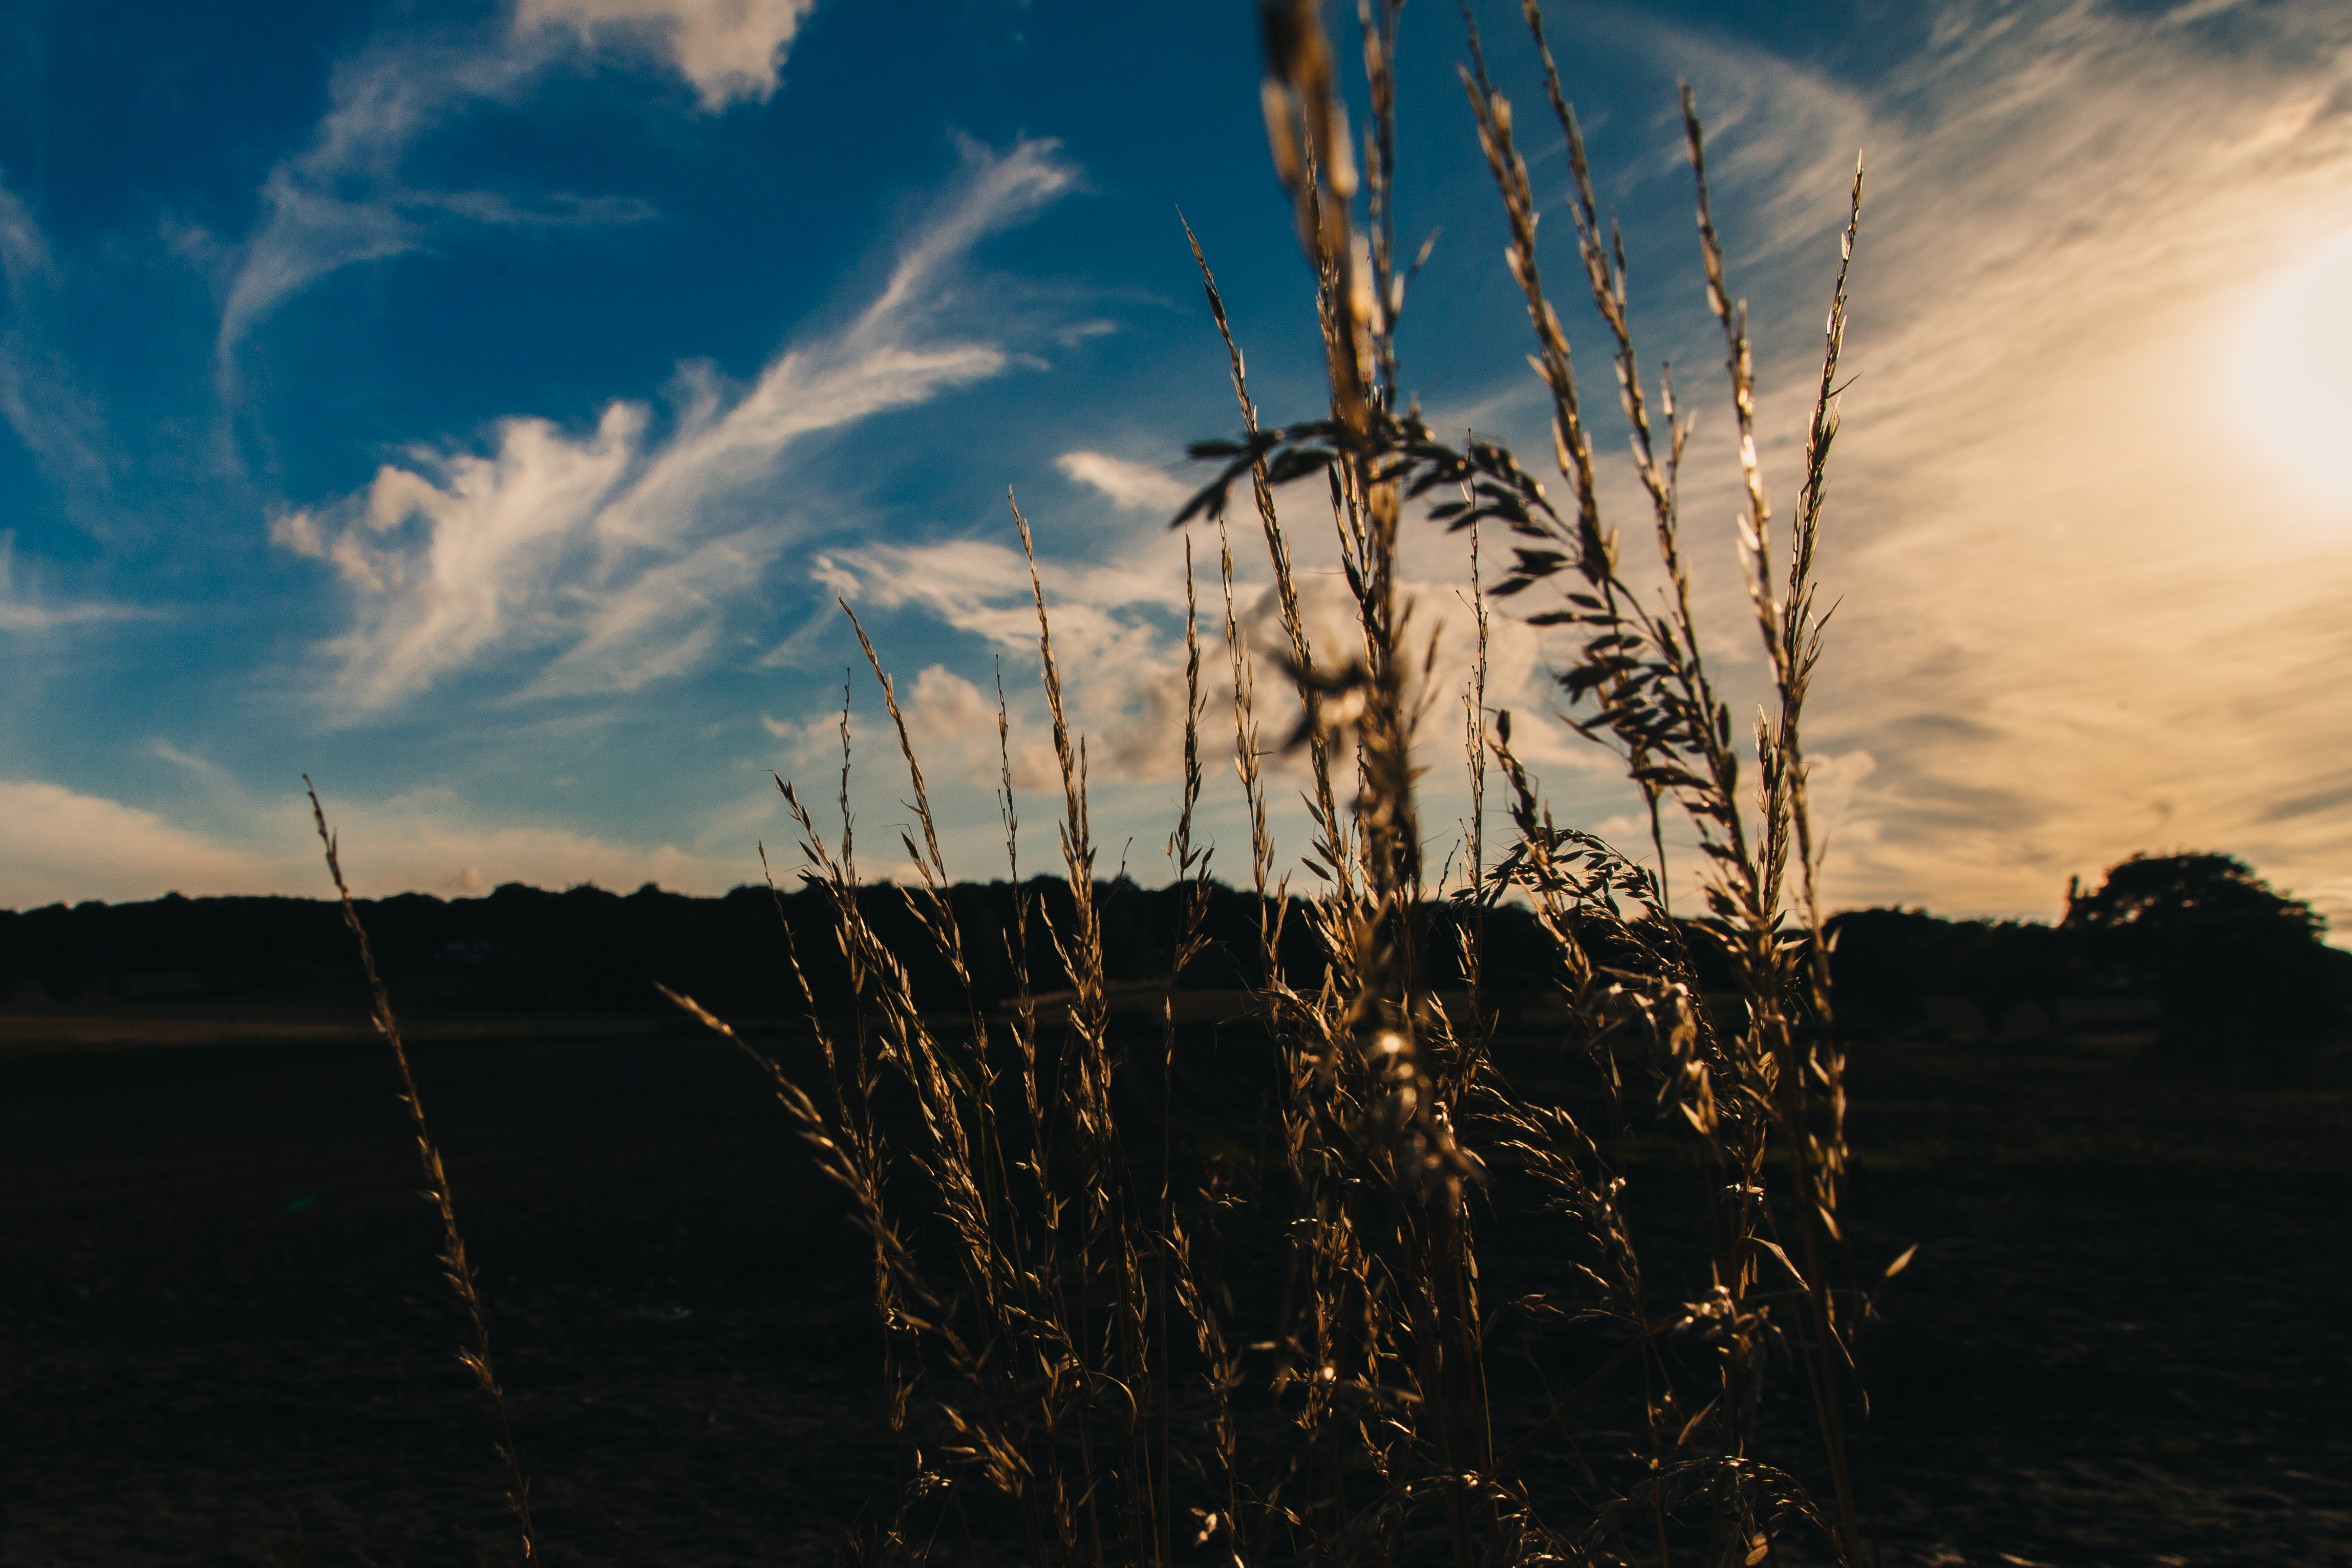
sea, tree, nature, grass, outdoor, horizon, light, cloud, sky, sun, sunrise, sunset, field, sunlight, morning, wind, dawn, dusk, evening, reflection, clouds, publicdomain, background, bluesky, meteorological phenomenon, grass family, woody plant